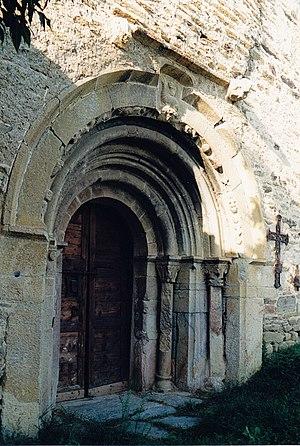
Espagne - Basse-Cerdagne - Ger - Saga - Église Sainte-Eugénie This is a photo of a building indexed in the Catalan heritage register as Bé Cultural d'Interès Local (BCIL) under the reference IPA-7719.
L'église Sainte-Eugénie de Saga est une église romane située à Saga, minuscule village de 12 habitants dépendant de la commune espagnole de Ger dans la comarque de Basse-Cerdagne en Catalogne.